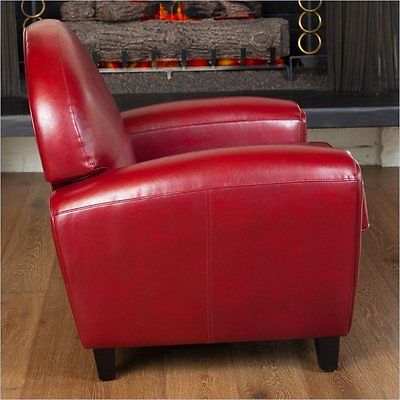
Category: chair